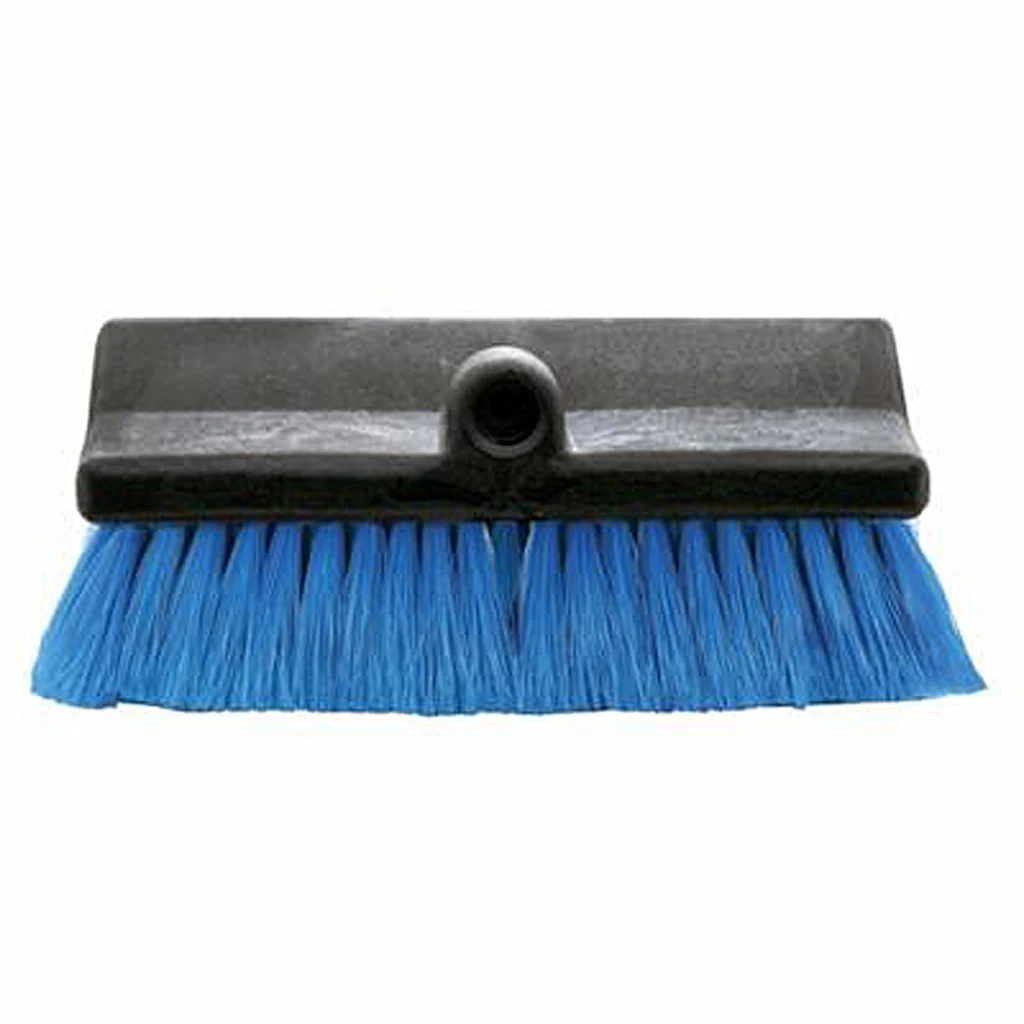
Bi-Level Blue Truck Brush 13"
Brand: S.M. Arnold, Inc.
Blue Bi-Level level 13"
Category: Home & Garden > Household Supplies > Household Cleaning Supplies > Broom Heads